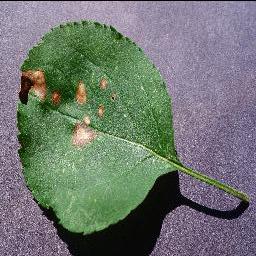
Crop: apple
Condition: black_rot